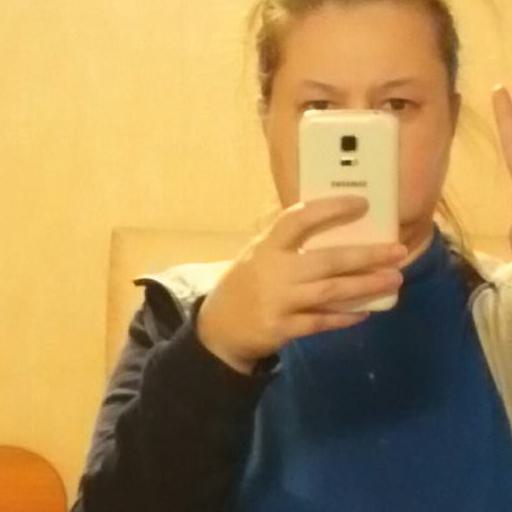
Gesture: no_gesture